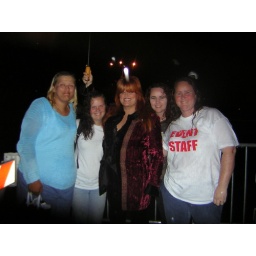
mom working for a concert and she is on left in blue shirt